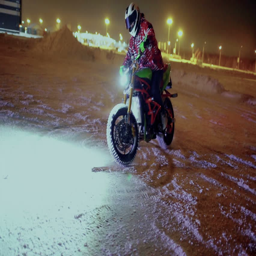
man drifting on his motorcycle on the snow and burn sparks